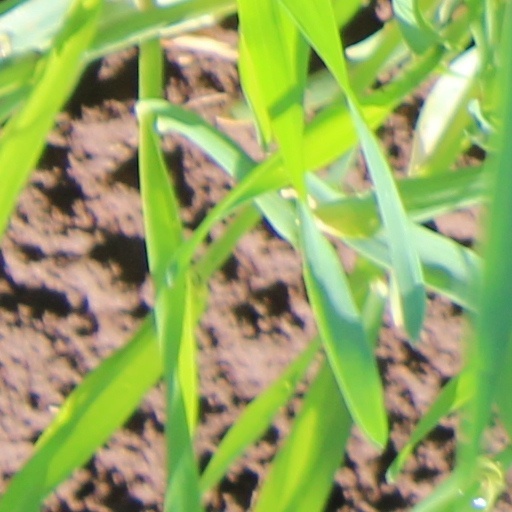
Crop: wheat